Institute of Christ the King Sovereign Priest

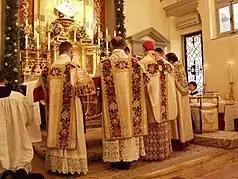
Solemn Pontifical Mass being celebrated in the Institute's seminary chapel in Griciliano, Italy

The institute is based in Gricigliano, Italy, in the Archdiocese of Florence. Its international seminary of Saint Philip Neri is also located there, and the institute's ordinations and other major masses are held at the church of San Gaetano in Florence.